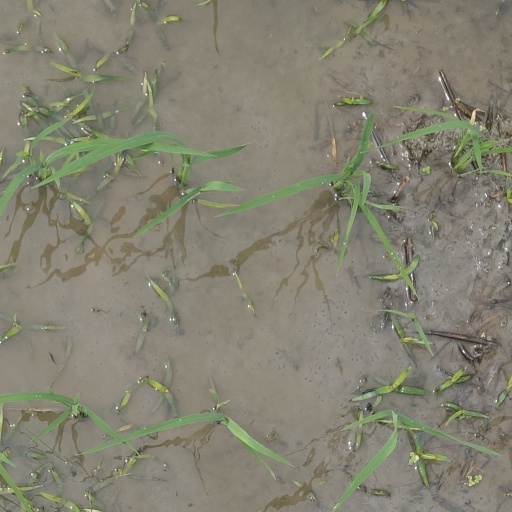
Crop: rice